Nordic Indo-Germanic People

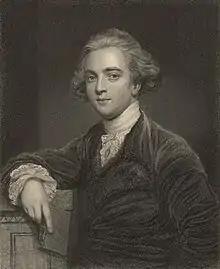

In the 1780s, Sir William Jones, a British civil servant in India, observed striking similarities between Sanskrit and several European languages, including Latin, Greek, English, and French, amid growing European interest in India.